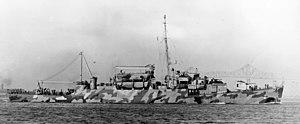
Les destroyers de transport, également appelés Transports rapides ou Transport à grande vitesse étaient des destroyers ou des destroyers d'escorte utilisés pour appuyer les opérations amphibies de la Marine américaine durant la Seconde Guerre mondiale et ultérieurement. Ils reçurent le symbole américain de classification des coques APD; « AP » pour transport et « D » pour destroyer. 137 navires reçurent cette dénomination.